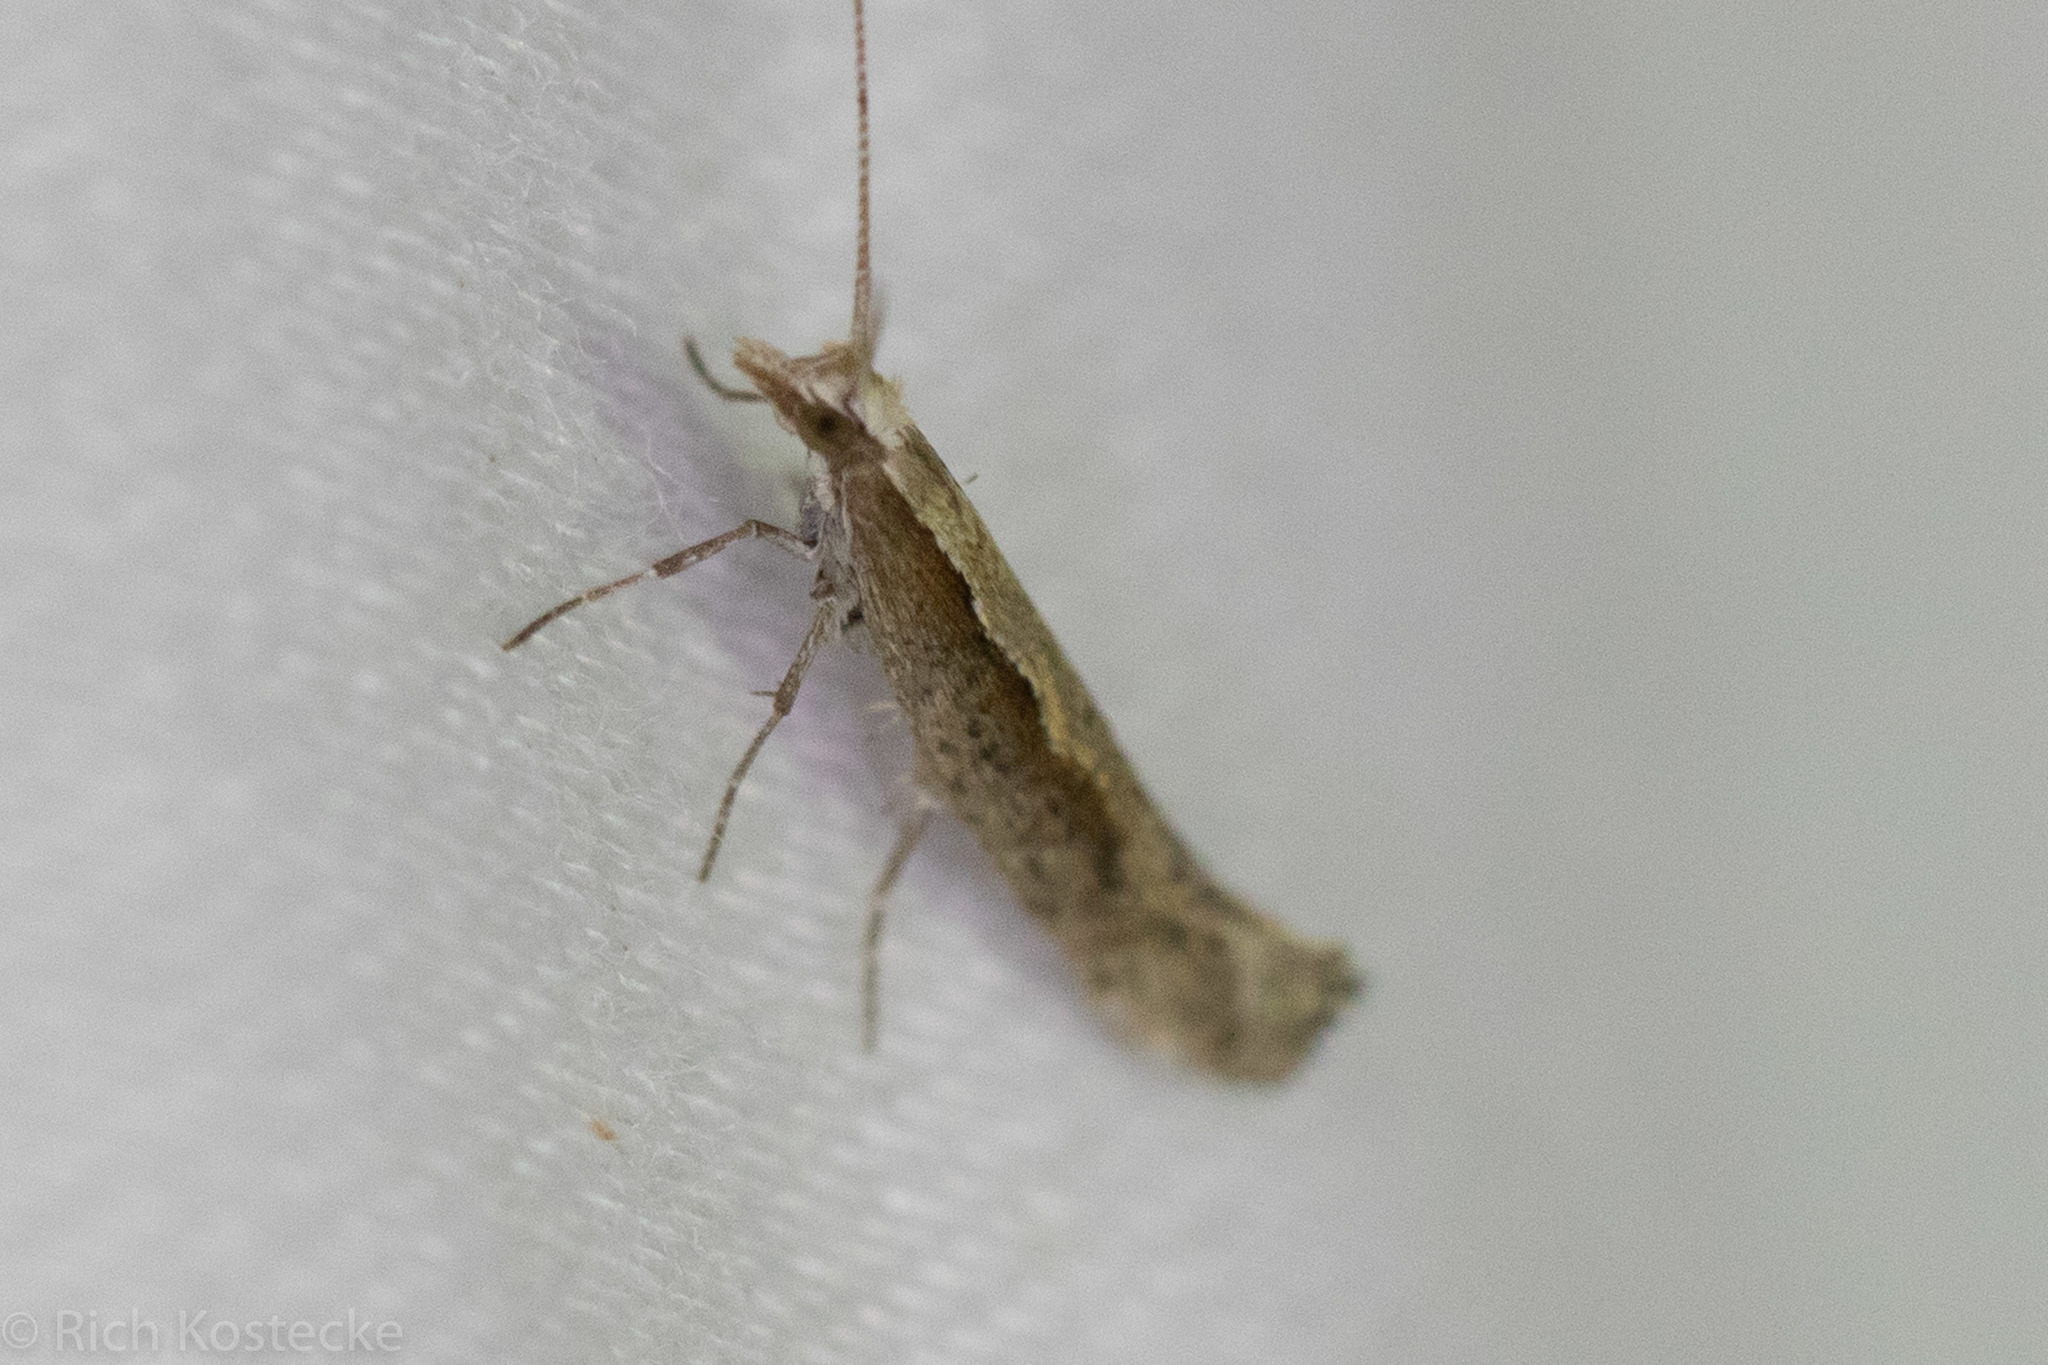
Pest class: diamondback_moth